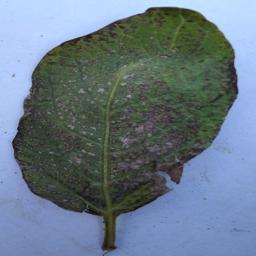
Etiqueta: Tizon_Temprano